Hazyview

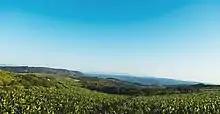
Banana Plantations in Hazyview

This is one of the ancient Mapulana kingdoms under Kgoshi Magashula. Magashula used to command authority in the area before colonisation. It was he (Magashula) who gave Joao Albasini and thousands of his Tsonga followers permission to settle in the area in 1840 in what is known today as Numbi gate and PretoriusKop. For the land at Numbi on the banks of the Sabie River, Albasini gave kgoshi Magashula 200 herd of cattle as a purchase price for the land for chief Manungu his friend, this was after Kgoshi Magashula was satisfied that Albasini and his Tsonga people were settling on his land with good intentions, that is, to join him in fighting off invading Swazi impis. Joao Albasini, a warmonger and a master of modern warfare, used his Tsonga followers to prevent Swazis from conquering Magashula's land, pleasing Kgoshi Magushula and reassuring him that the Swazis had met their match. Albasini and his Tsonga followers planted wheat on the banks of the Sabie river and established a bakery where fine white bread was produced, which made Magashule's kraal famous in the entire lowveld.